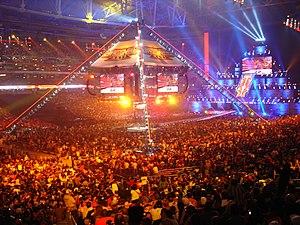
La 26ᵉ édition de WrestleMania est une manifestation de catch télédiffusée et visible uniquement en paiement à la séance. L'événement, produit par la World Wrestling Entertainment, a eu lieu le 28 mars 2010 à l’University of Phoenix Stadium de la ville de Glendale, en Arizona. Shawn Michaels, Triple H, John Cena, The Undertaker et Batista sont les vedettes de l'affiche officielle.